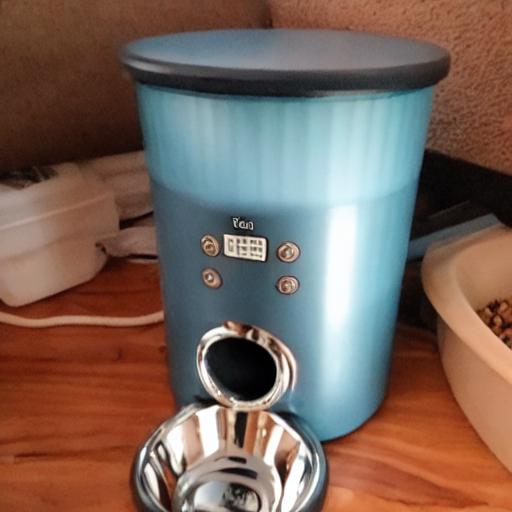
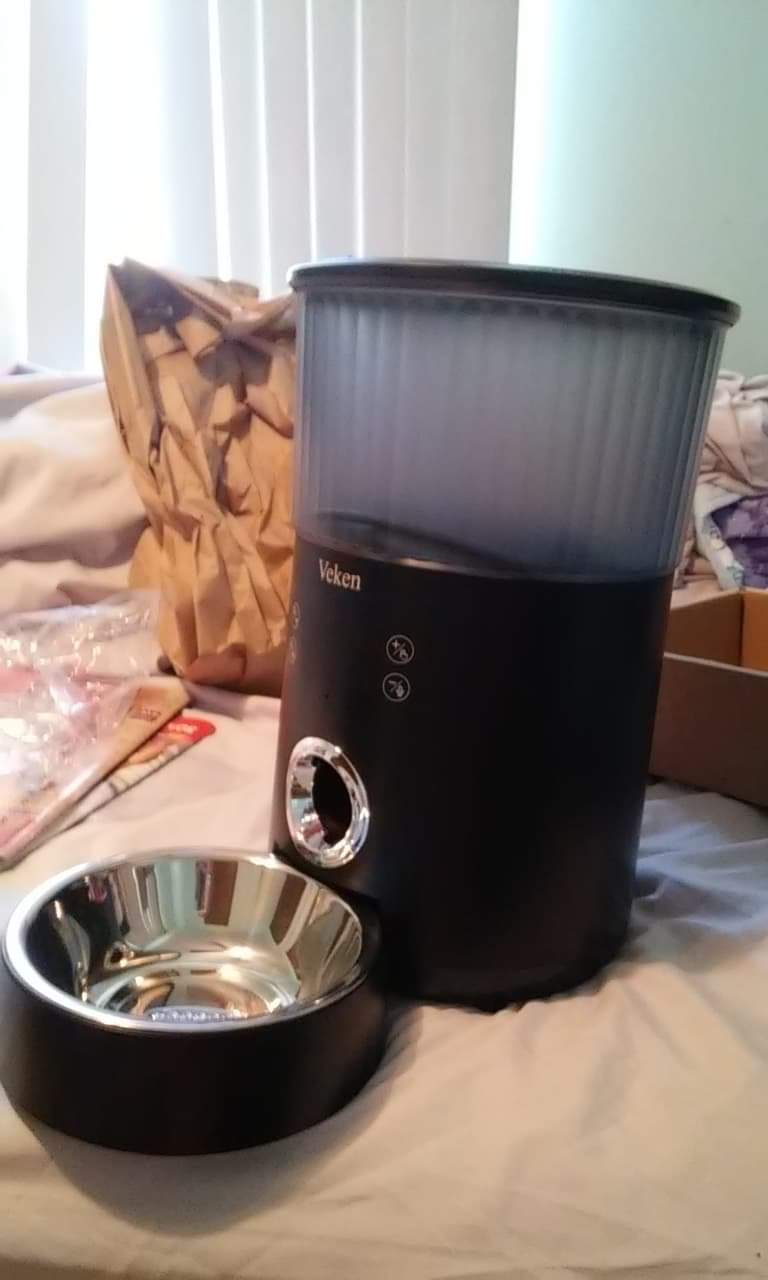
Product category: items_feeder
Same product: no